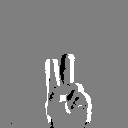
ASL letter: v